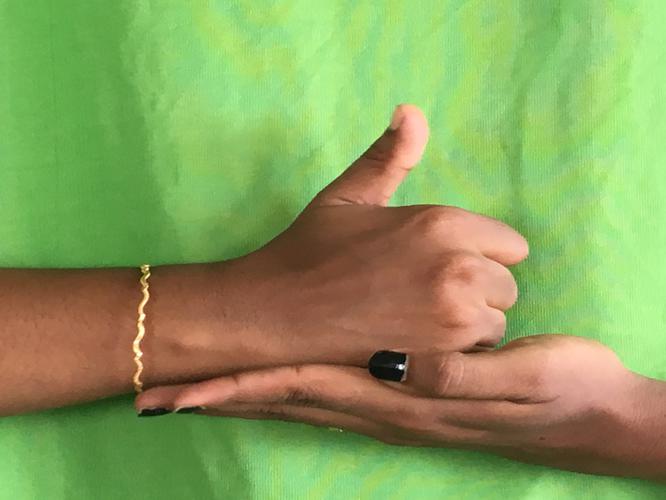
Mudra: Shivalinga
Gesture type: double_hand